Hoberman mechanism

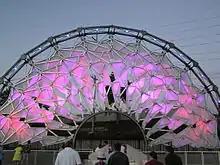
Hoberman Arch featured at the 2002 winter Olympics in Utah

The Hoberman mechanism has also been used in larger scale architectural projects. One of these structures is the Hoberman Arch featured the 2002 winter Olympics in Utah. The Arch was designed by Chuck Hoberman; it was built to open and close using many interlocked Hoberman mechanisms, acting as a mechanical curtain on the award ceremony stage.